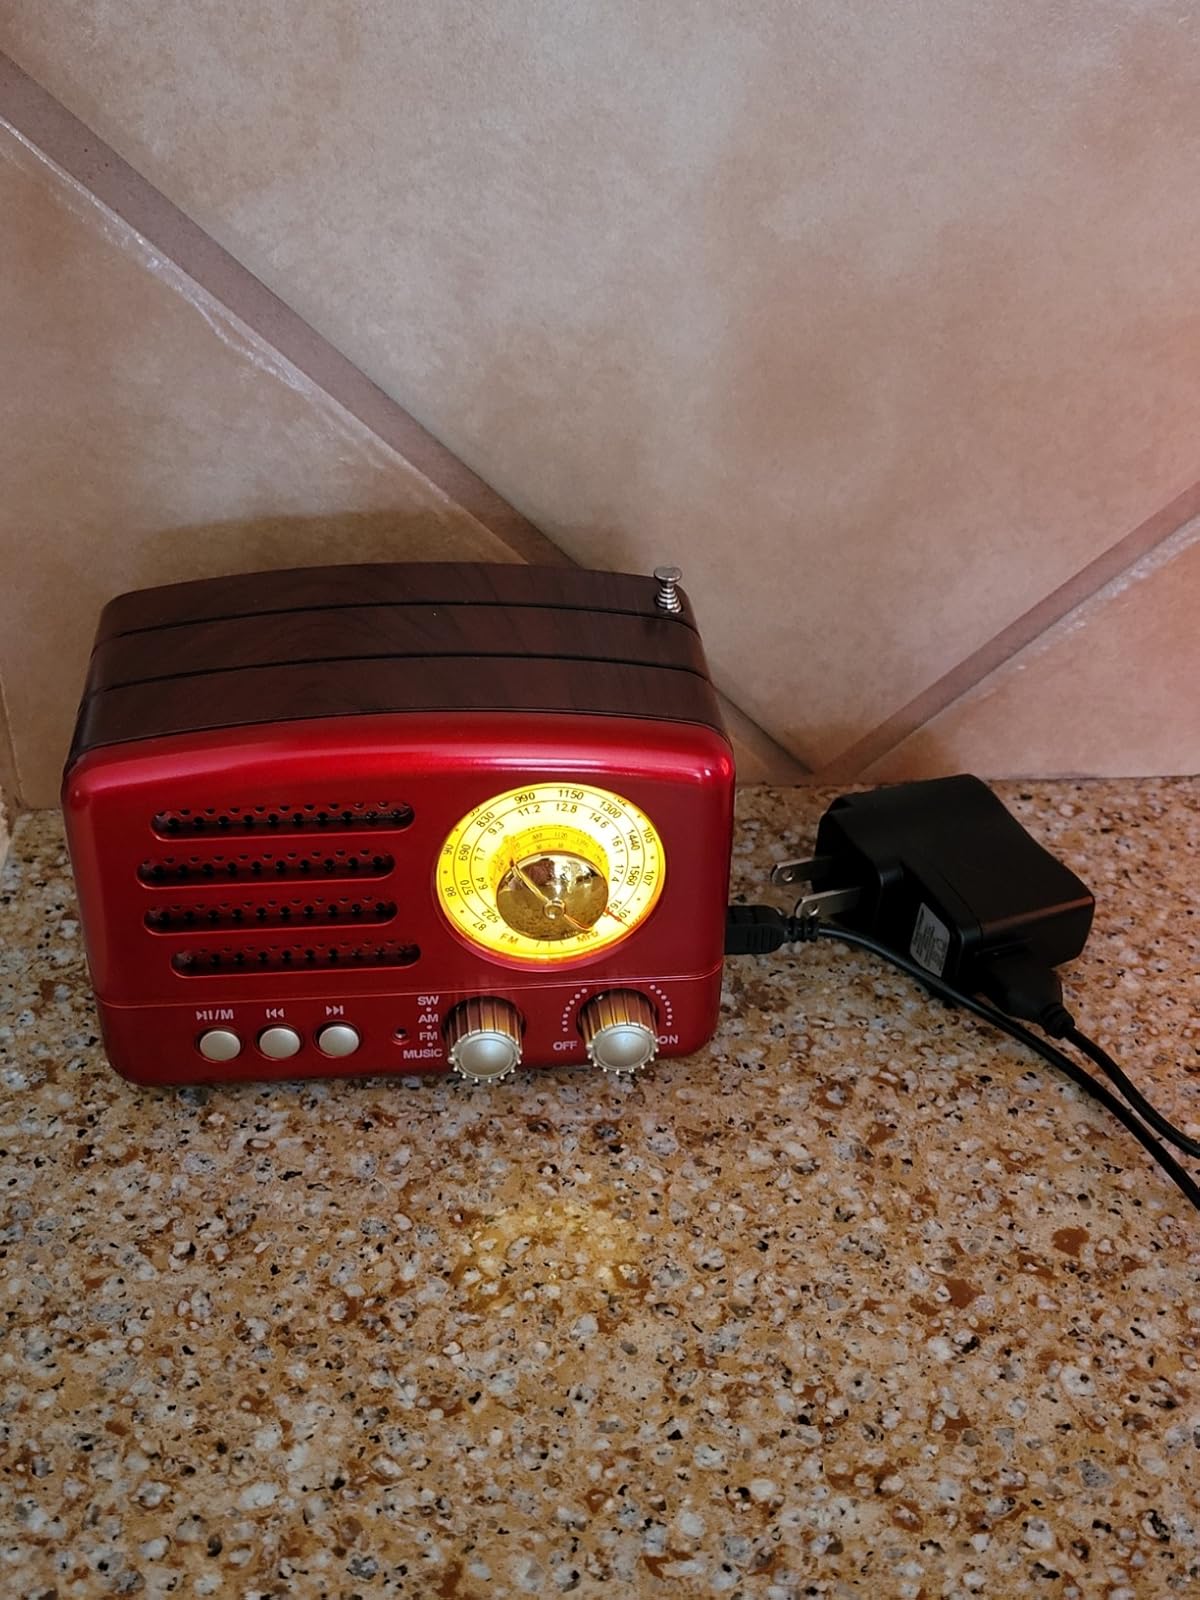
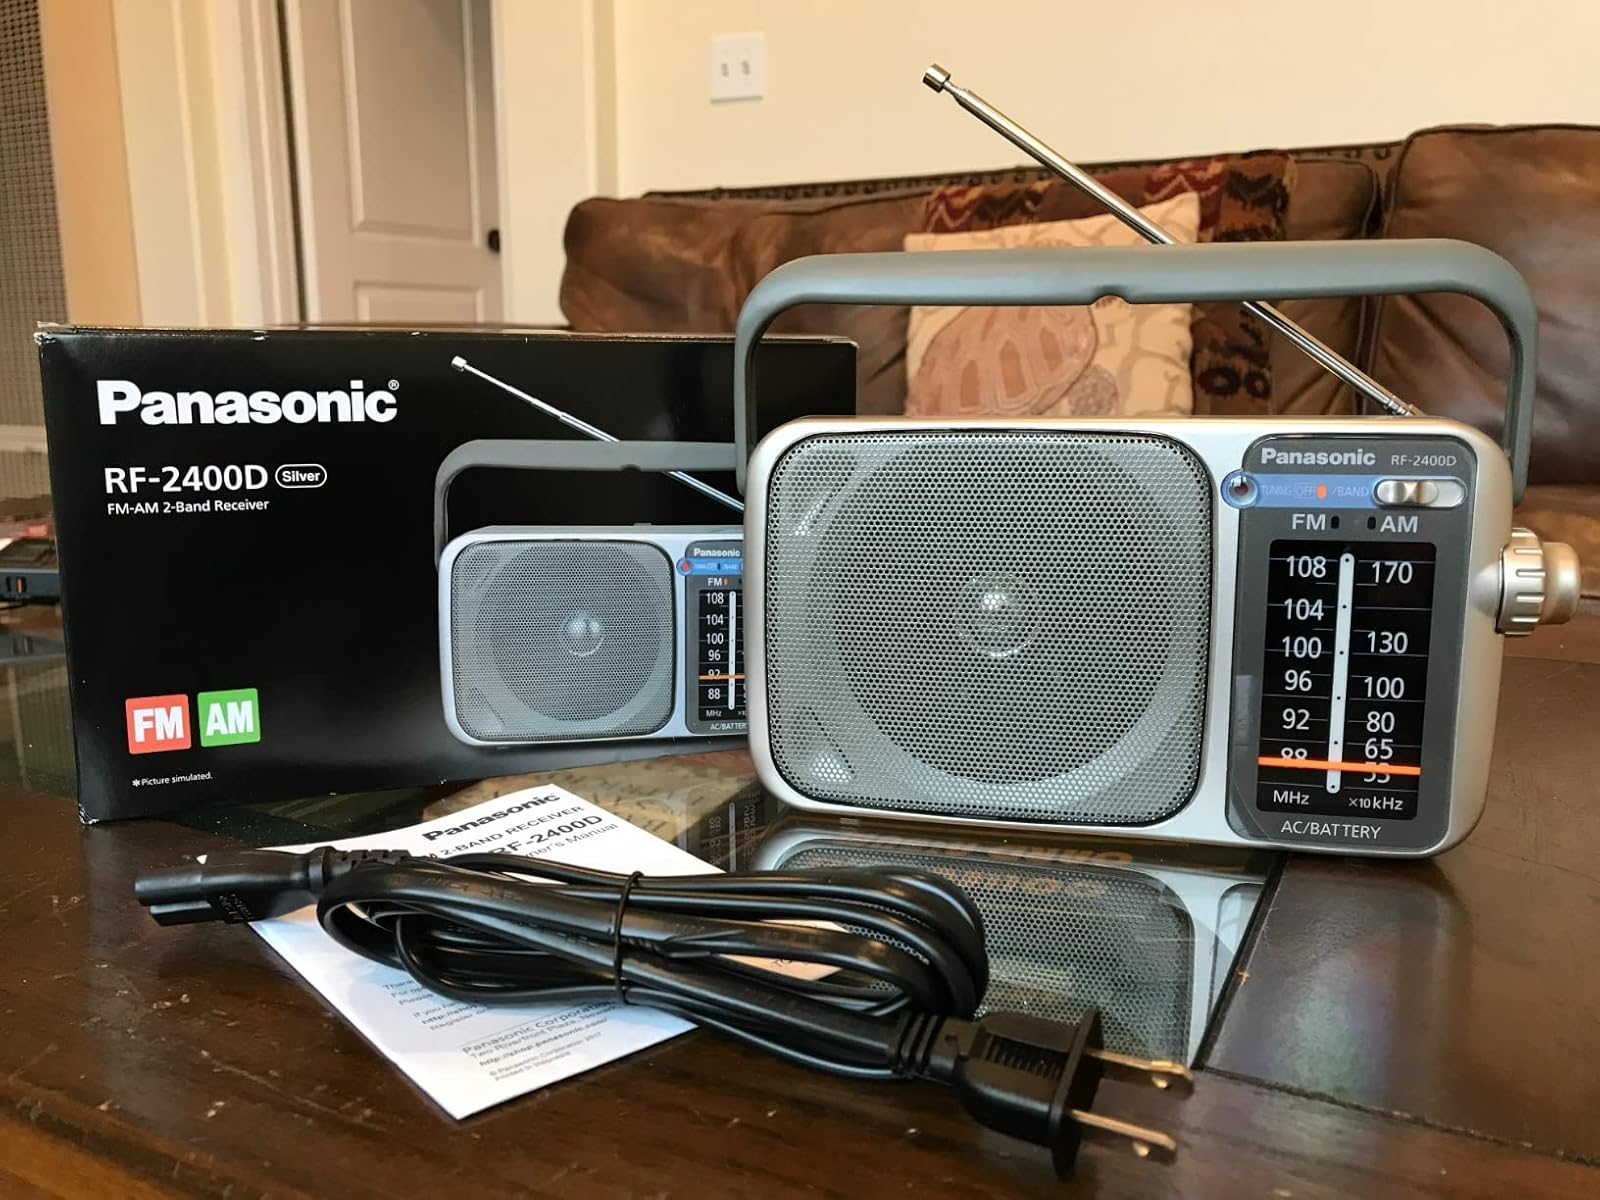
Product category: radio
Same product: no